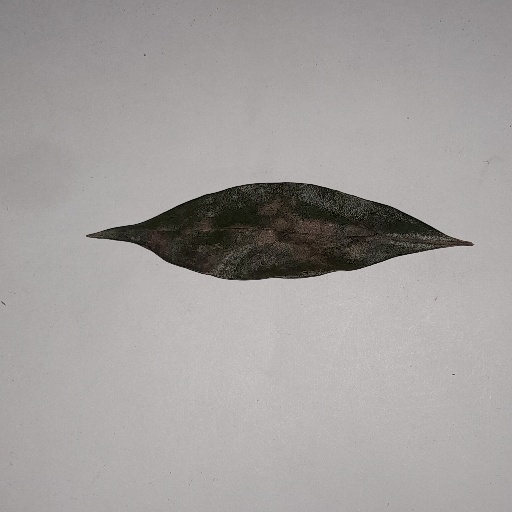
Species: Camphor
Leaf condition: Bacterial Spot